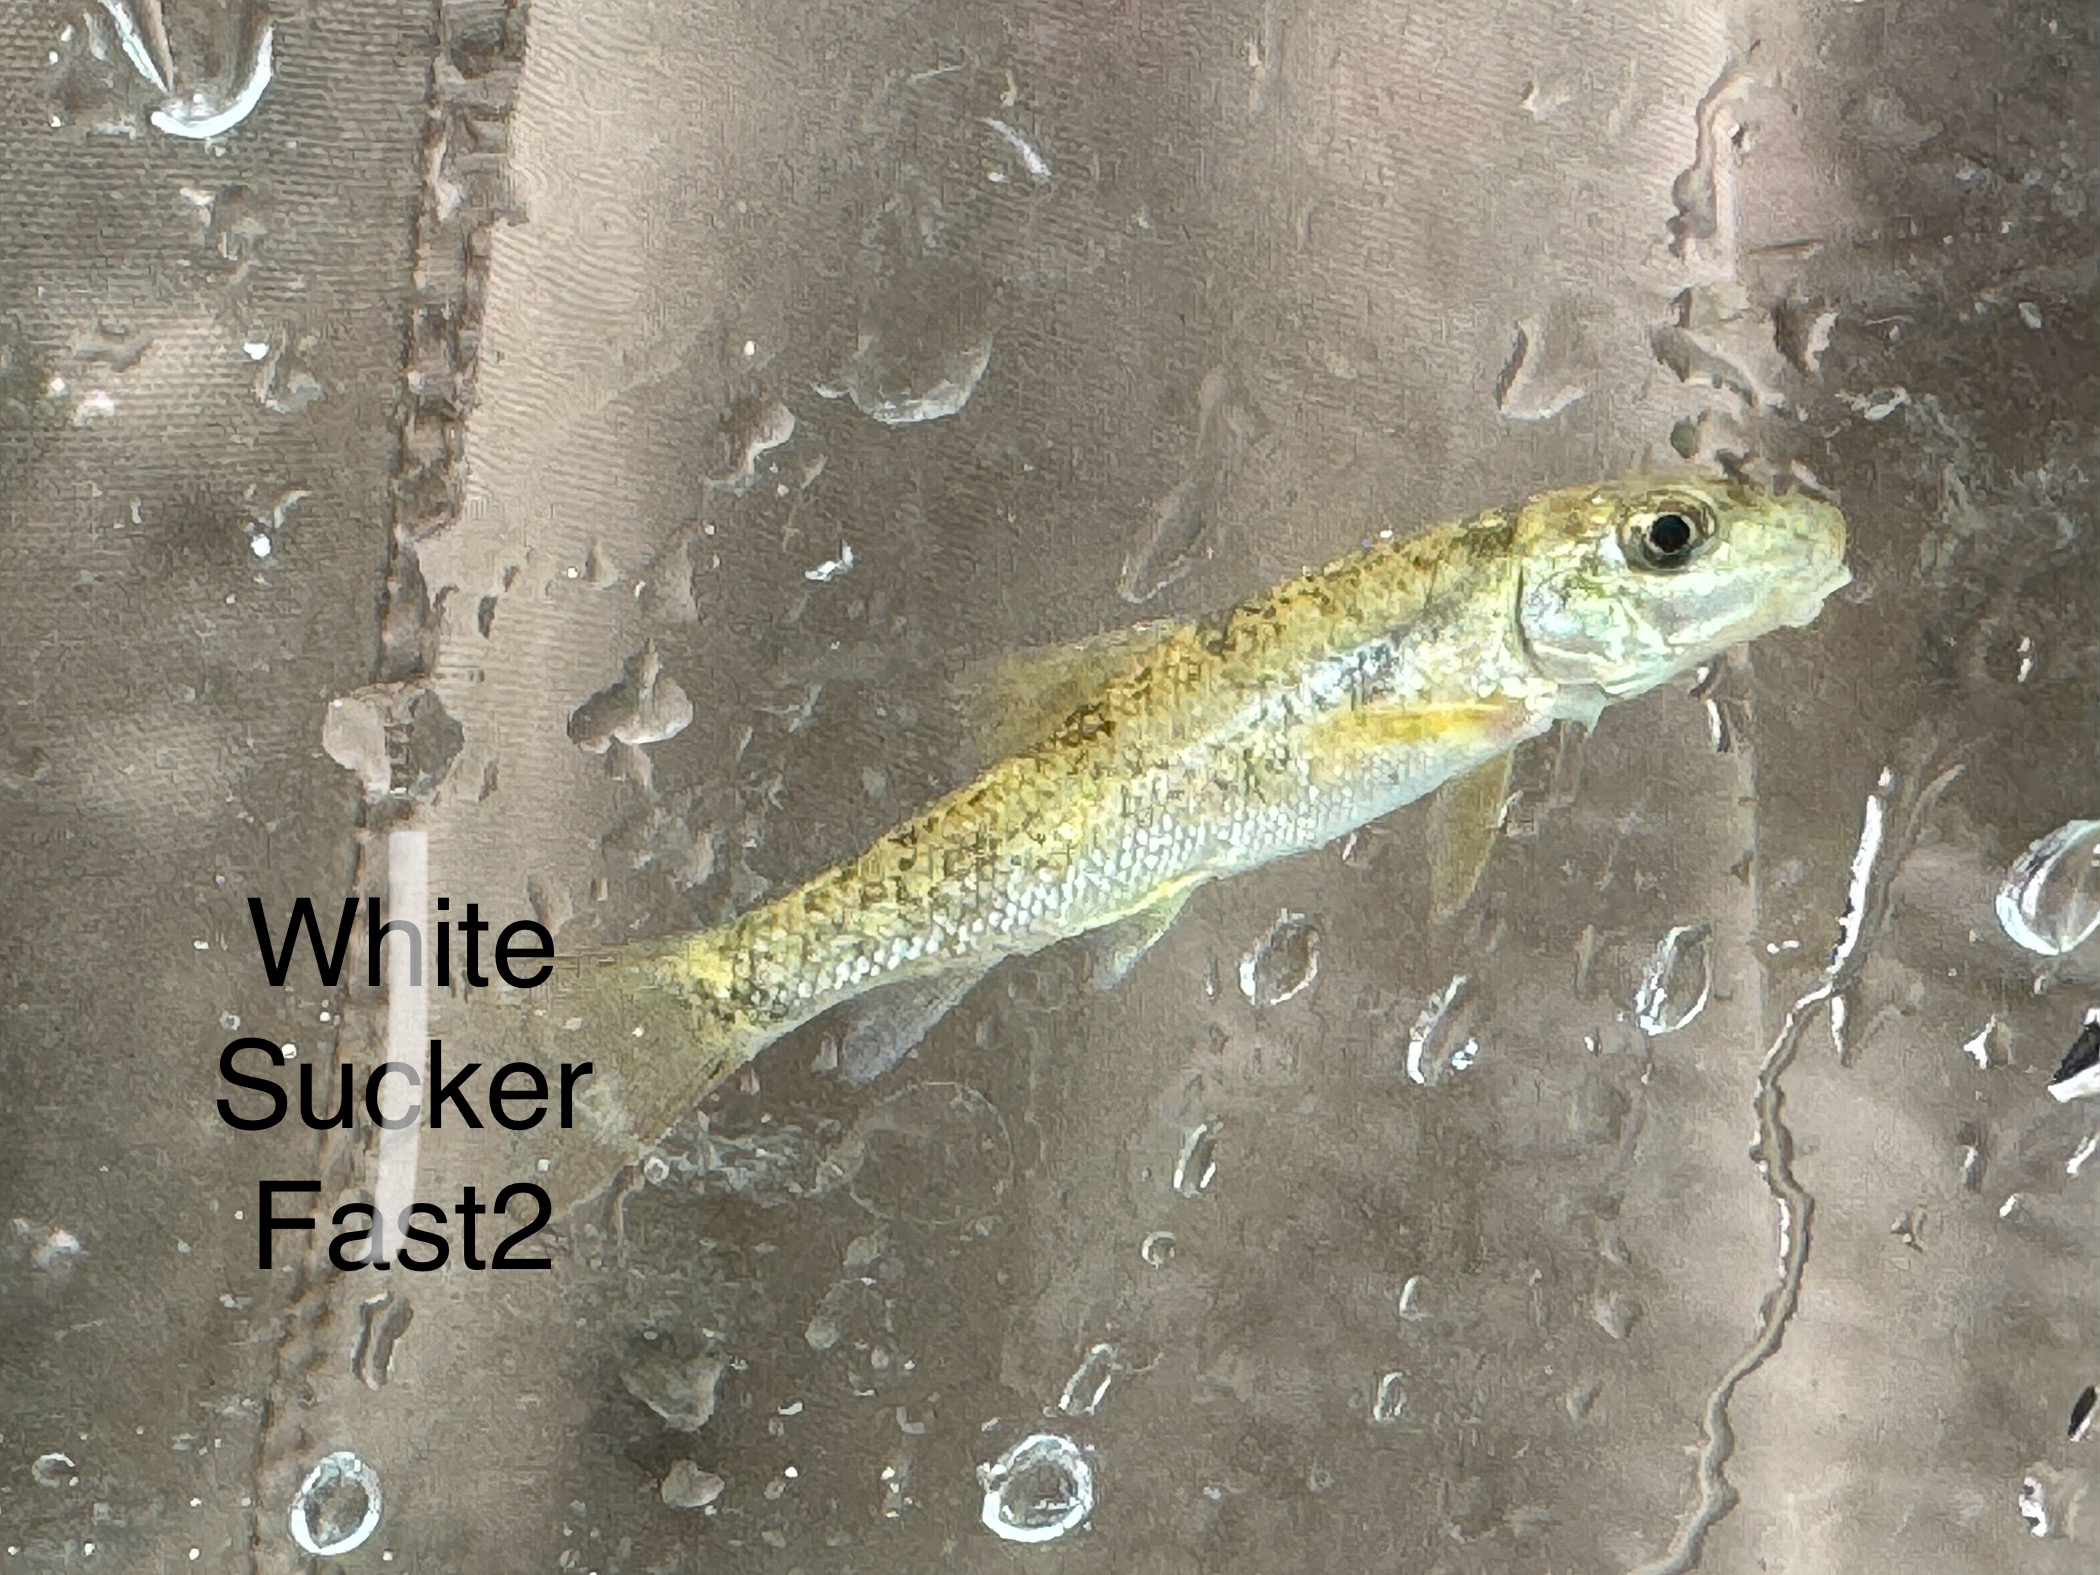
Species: White Sucker
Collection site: Rosedale Fast
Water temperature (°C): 26.1
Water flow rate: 0.21
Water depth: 0.09
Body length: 10.6
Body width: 2.5
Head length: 3.2
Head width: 2.1
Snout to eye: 1.7